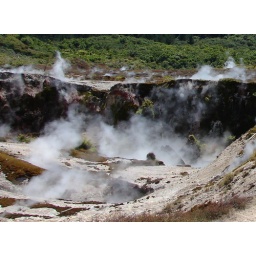
This steaming, pockmarked landscape was formed by the building of the Wairakei geothermal power plant about 2km away.